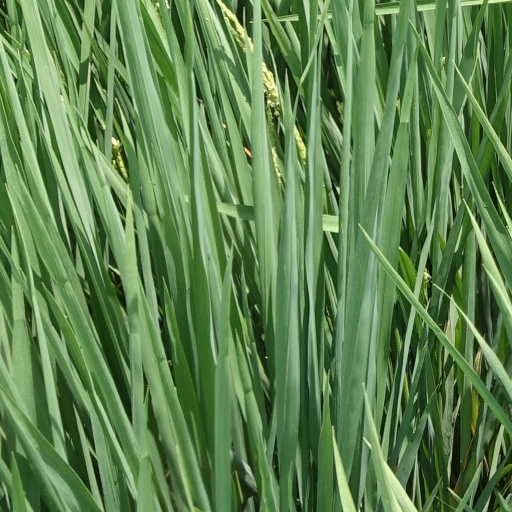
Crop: rice